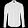
Label: Shirt